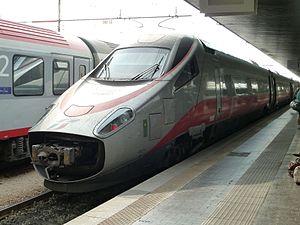
pendolino ETR 600